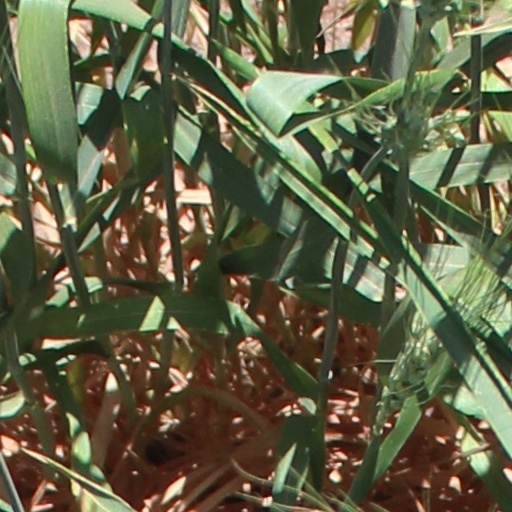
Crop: wheat